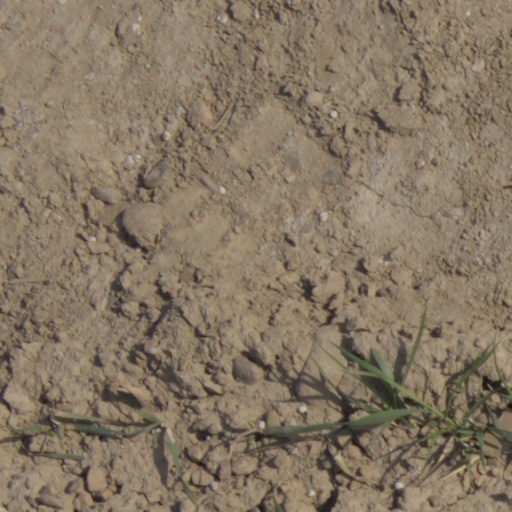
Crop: wheat